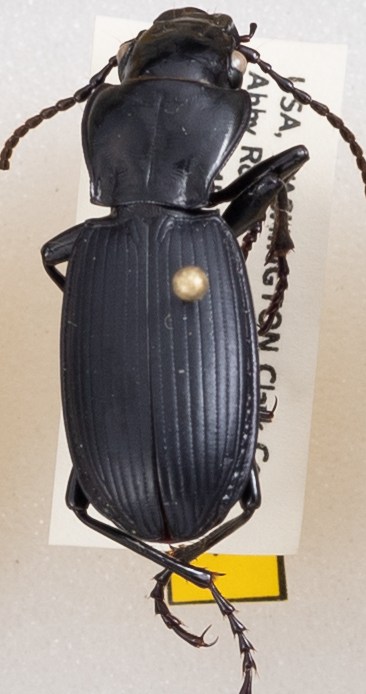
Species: Pterostichus lama
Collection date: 2019-08-20
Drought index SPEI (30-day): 0.188
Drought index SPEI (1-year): -2.09
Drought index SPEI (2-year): -2.09